Alexandr Romankov

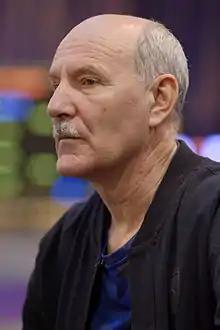
Romankov in 2015

Alexandr Anatolyevich Romankov is a former Belarusian fencer from the former Soviet Union, who was born on 7 November 1953 in the town of Korsakov on the island of Sakhalin (just north of Japan). He trained at Dynamo in Minsk and won a gold medal, two silver medals and two bronze medals at the three Olympic Games that he competed in between 1976 and 1988 ) .